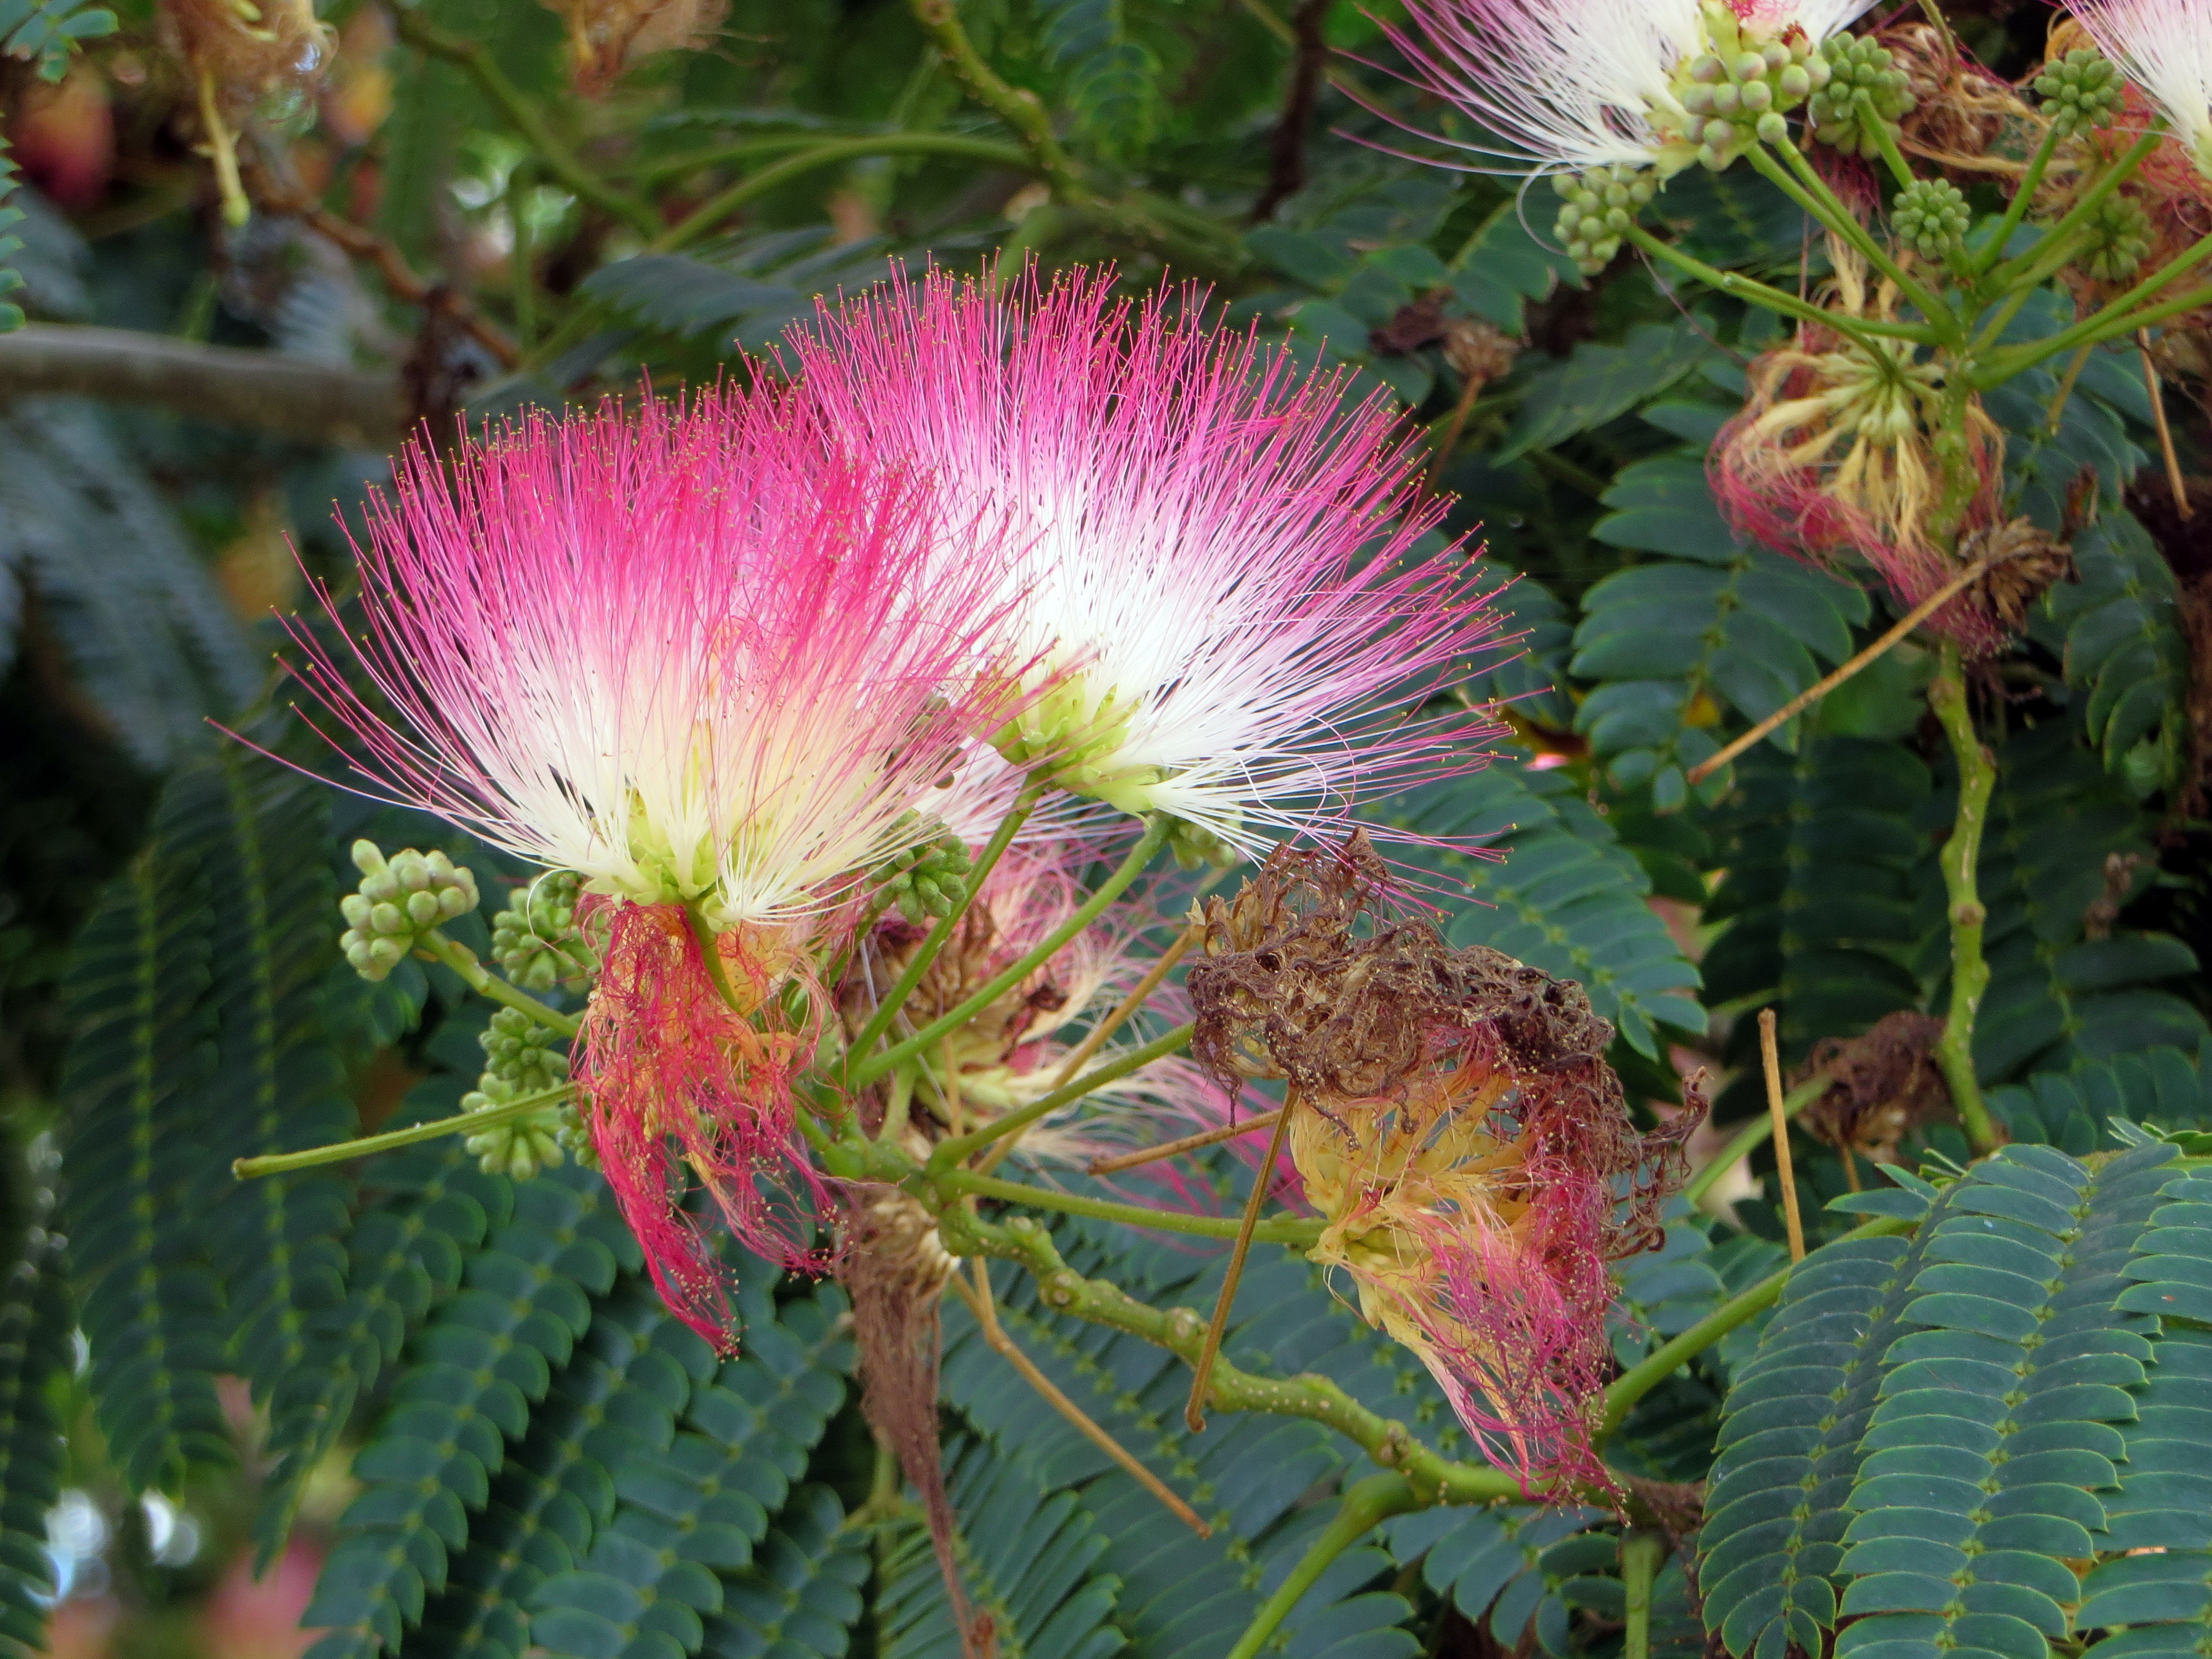
tree, nature, plant, leaf, flower, botany, garden, flora, wildflower, shrub, mimosa, macro photography, pink flowers, flowering plant, albizia julibrissin, land plant, mimosaceae